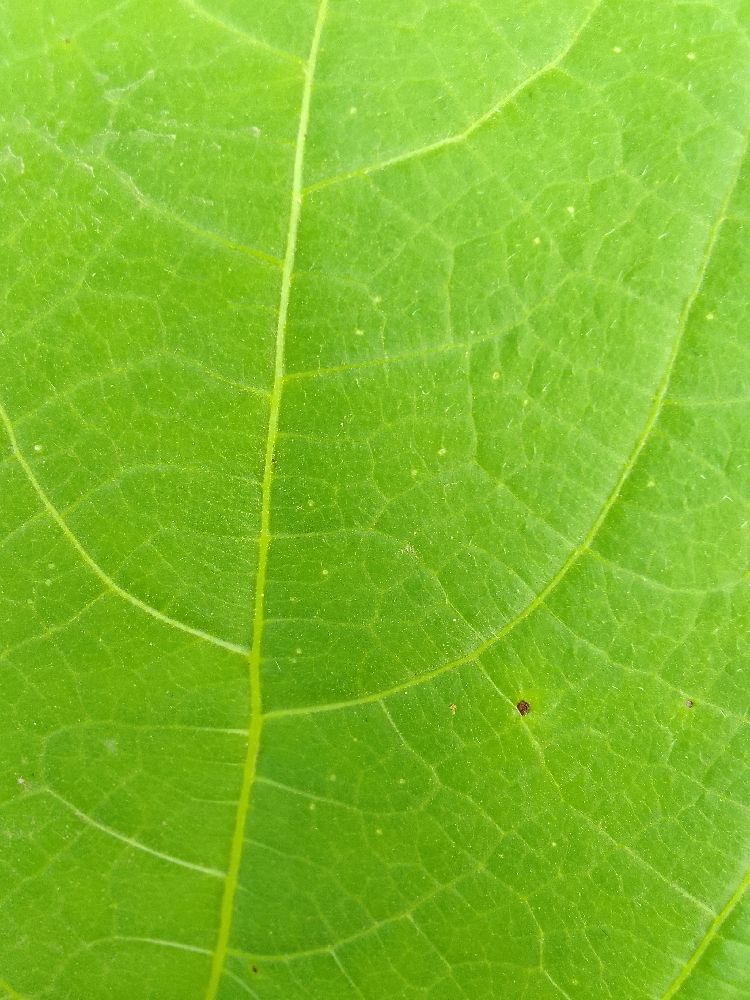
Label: healthy